Verona defensive system

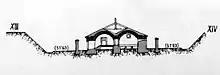
Project section of the Campo Marzo magazine, built in 1837

Also of singular interest is the Castel San Pietro barracks, for infantry with artillery detachment, built between 1854 and 1856 on the ruins of the Visconti castle and the church of San Pietro: it was its architecture that introduced the new "Rundbogenstil" style to Verona. Situated on the hill of the same name, the barracks became a scenic landmark and, at the same time, from its crenellated terrace roof, it is possible to observe the entire fortified city; given its panoramic position, the forecourt was equipped with 10 artillery pieces, which in case of need could strike the entire city, as, moreover, had already happened during the Veronese Easter by the Napoleonic forces.